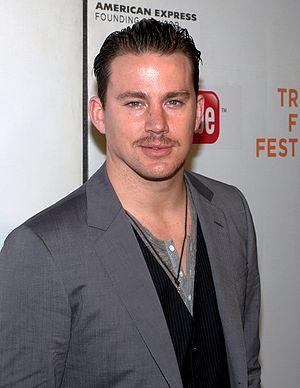
Je te promets ou Le Vœu au Québec est sur film dramatique américain coécrit et réalisé par Michael Sucsy, et sorti en 2012. Il est inspiré de l'histoire vraie de Kim et Krickitt Carpenter.